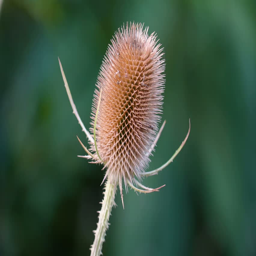
a flower with sharp edges from a plant in the garden along with other plants